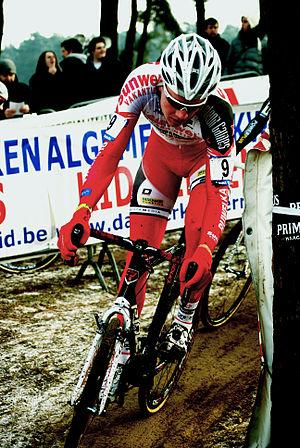
Tijmen Eising, né le 27 mars 1991 à Emmen, est un coureur cycliste néerlandais. Spécialiste du cyclo-cross à ses débuts, il court actuellement pour l'équipe VolkerWessels-Merckx.